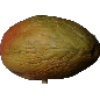
Label: Papaya 1